Caribbean Twenty20

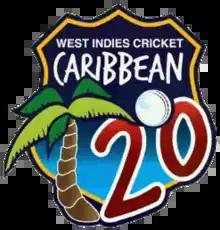

The Caribbean Twenty20 was an annual tournament Twenty20 cricket tournament in the West Indies that was held four times from 2010 to 2013. The top performing domestic team qualified for the Champions League Twenty20 tournament. It was replaced by the Caribbean Premier League, whose first season began in July 2013.